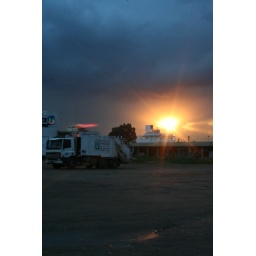
a sad picture of the reality in Hadera with a slight of optimistic light between the clouds and the garbage truck